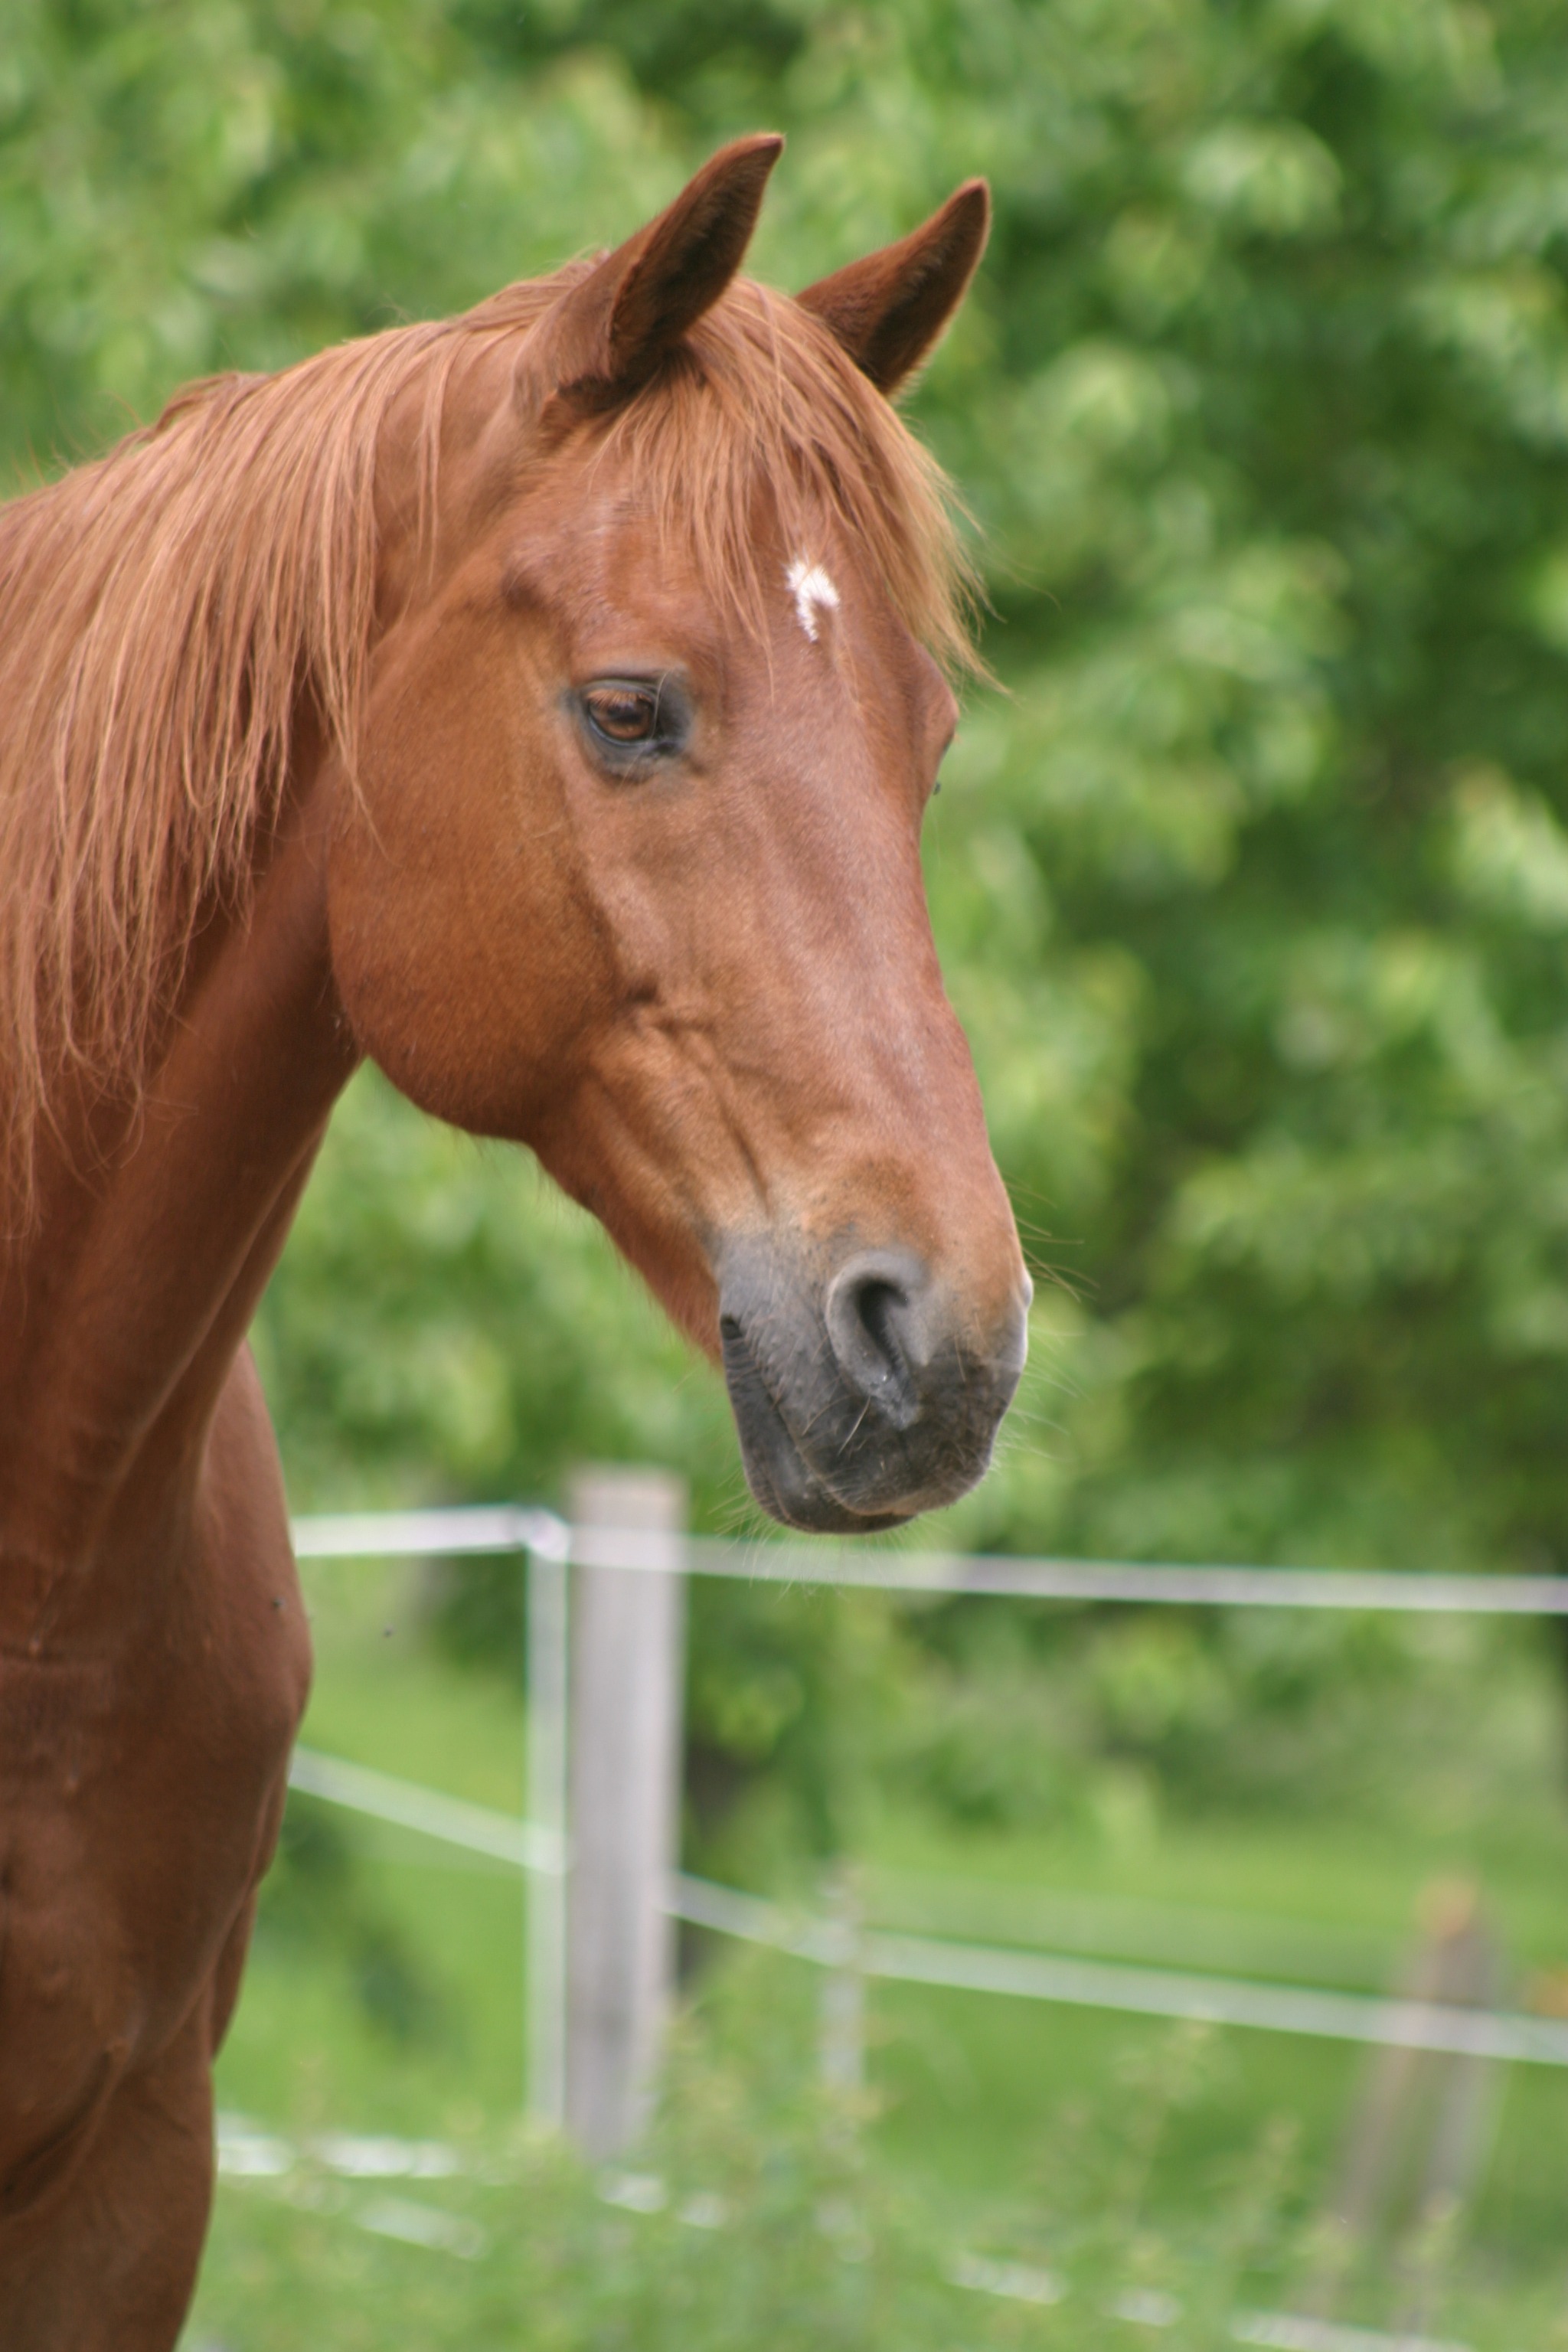
nature, pasture, horse, rein, mammal, stallion, mane, fauna, flake, vertebrate, mare, fuchs, foal, horse head, friendly, colt, pferdeportrait, horse like mammal, mustang horse